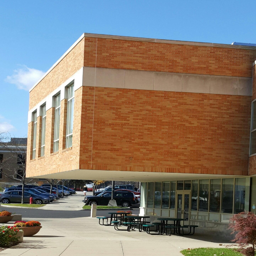
this building at my college gives me anxiety